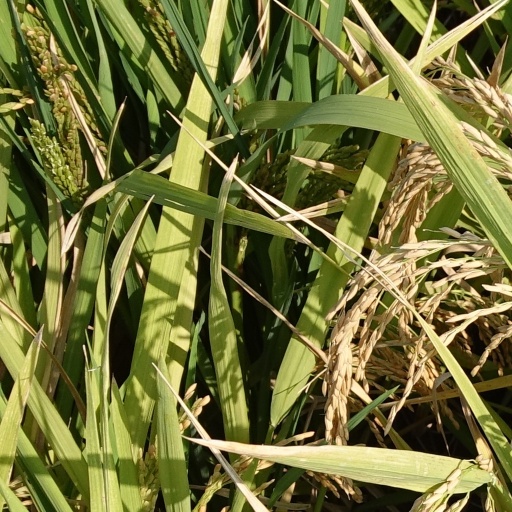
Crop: rice